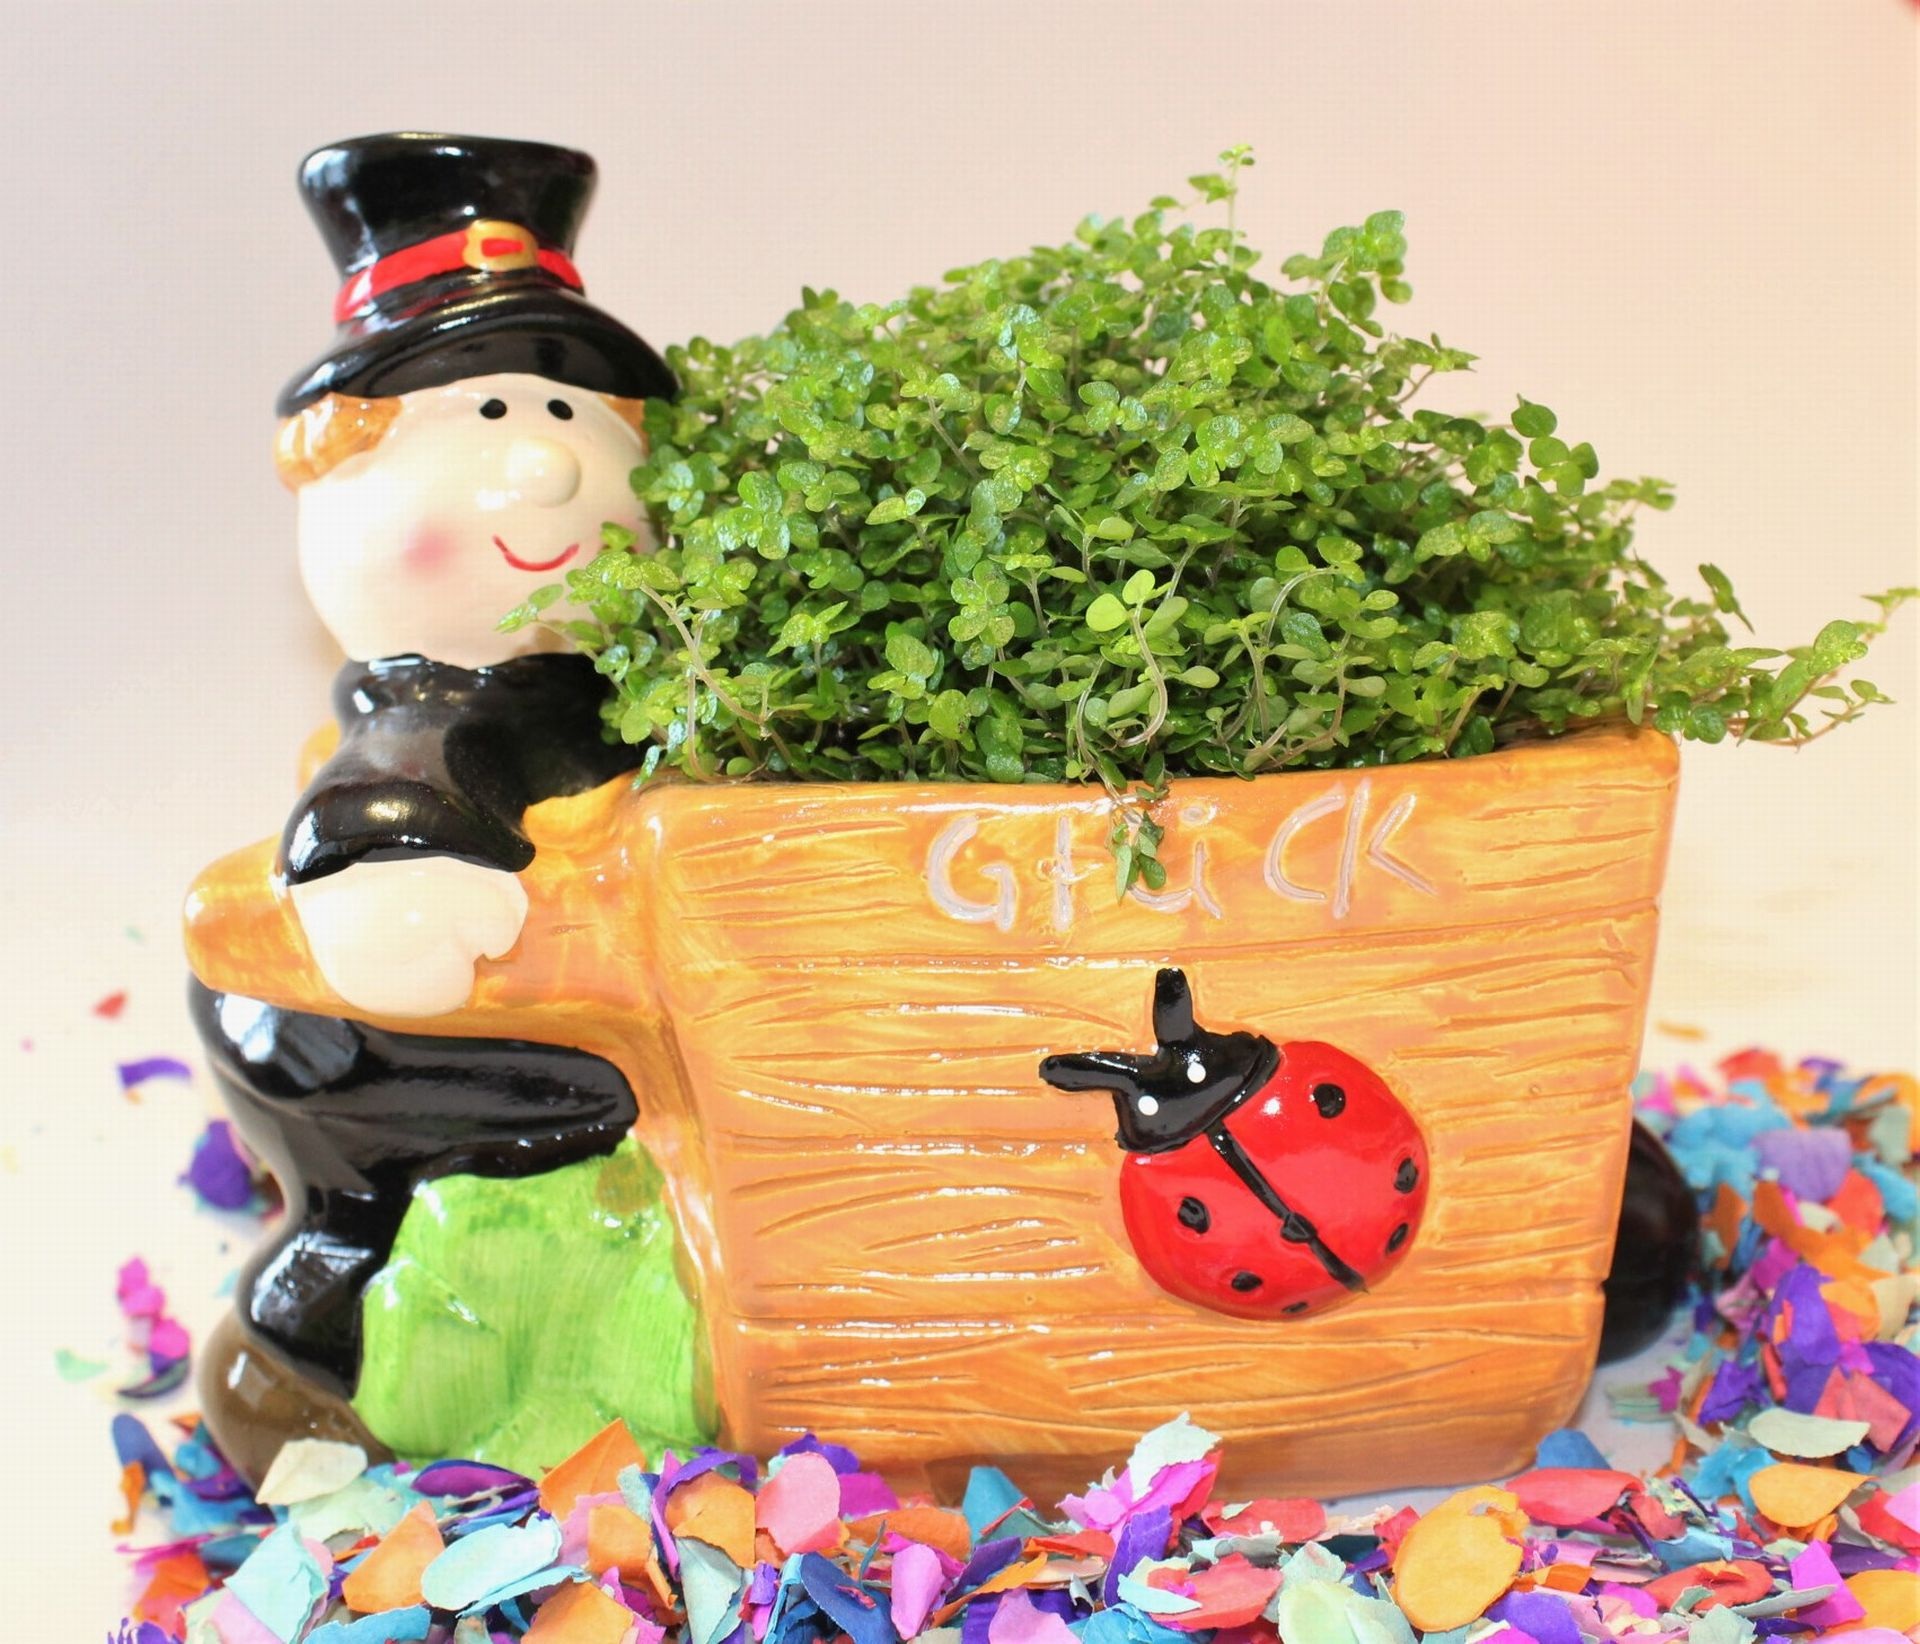
play, food, ladybug, clover, leaves, luck, males, lucky charm, four leaf clover, lucky clover, lucky ladybug